Selma, Alabama

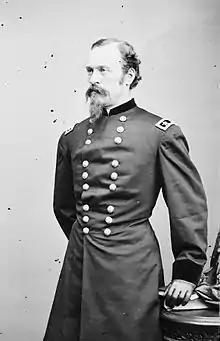
Union General James H. Wilson

On March 30, 1865, Union General James H. Wilson detached Gen. John T. Croxton's brigade to destroy all Confederate property at Tuscaloosa. Wilson's forces captured a Confederate courier, who was found to be carrying dispatches from Confederate General Nathan Bedford Forrest describing his scattered forces. Wilson sent a brigade to destroy the bridge across the Cahaba River at Centreville, which cut off most of Forrest's reinforcements from reaching the area. He began a running fight with Forrest's forces that did not end until after the fall of Selma.